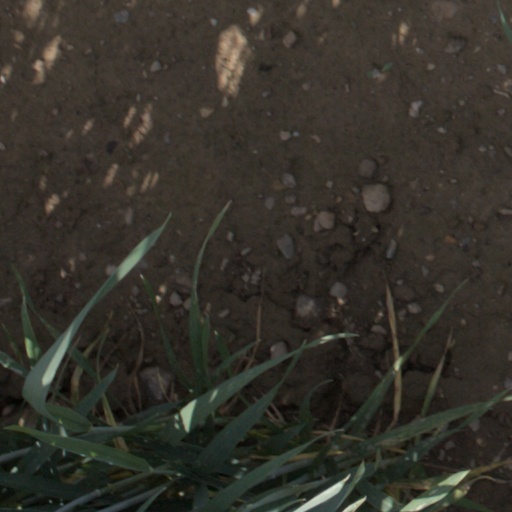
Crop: wheat